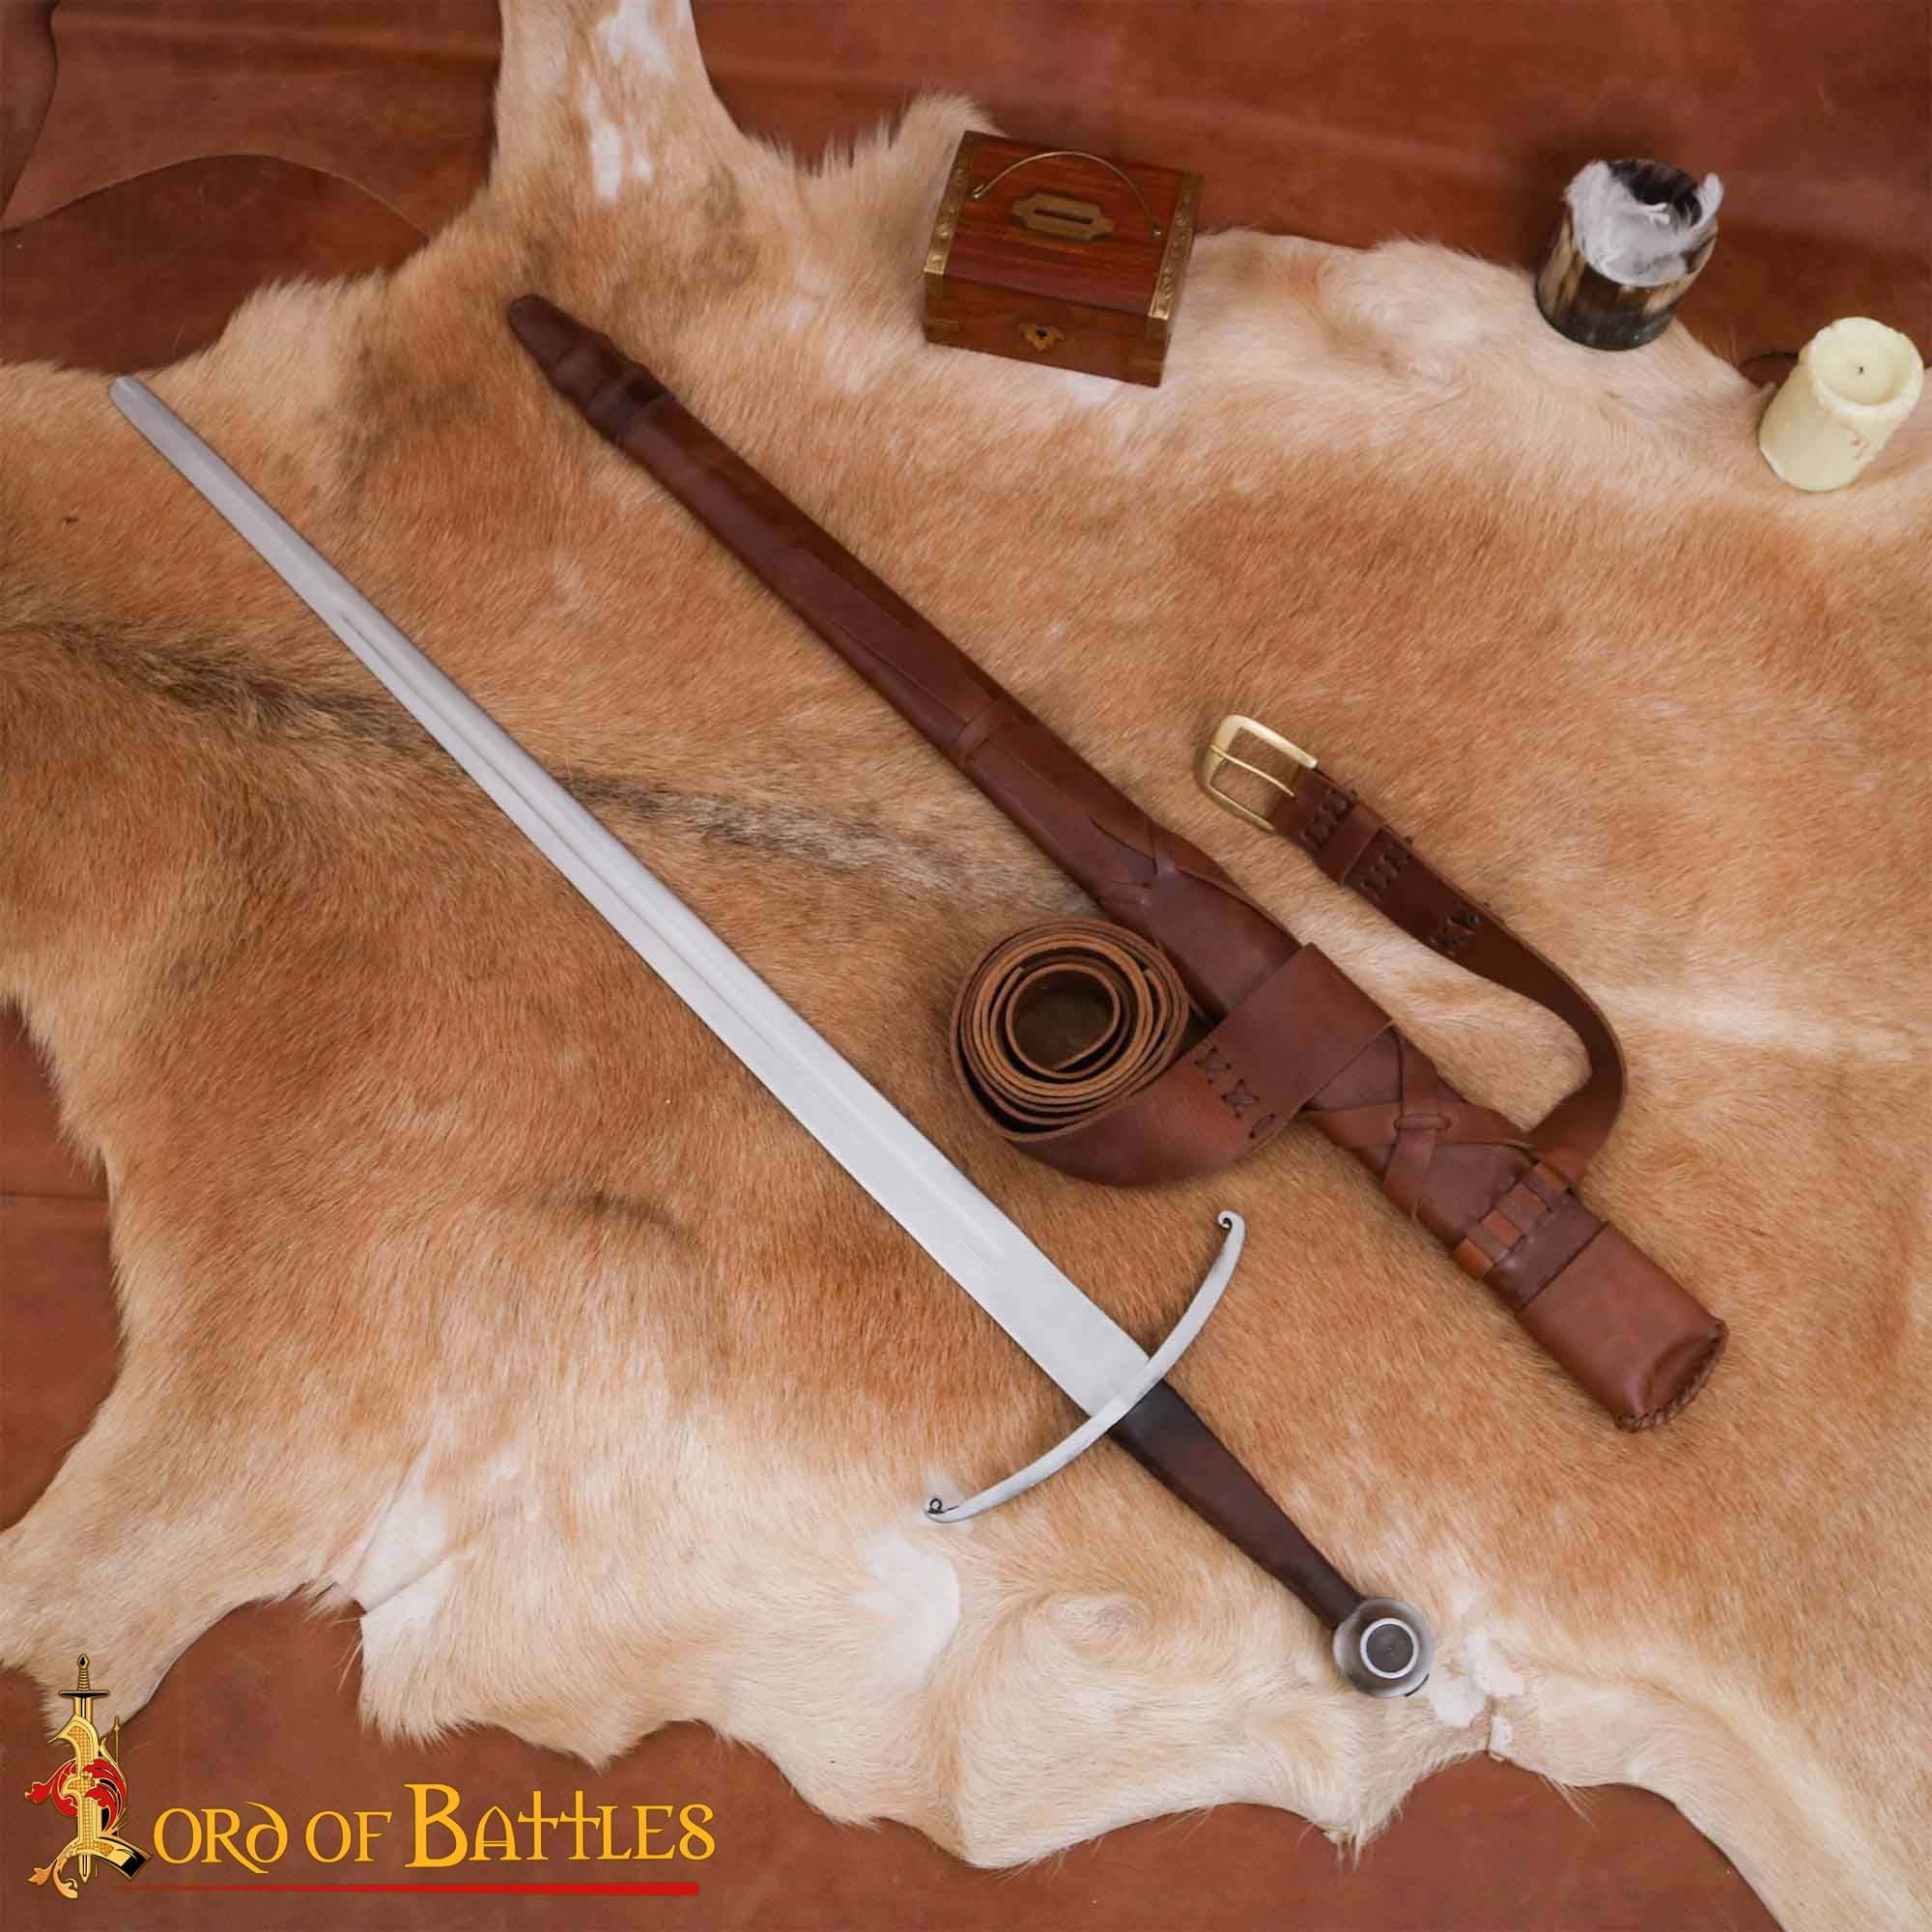
Espada Medieval Gótica de Caballero Forjada a Mano con Vaina de Cuero
Espada Medieval Gótica de Caballero Forjada a Mano con Vaina de Cuero MEDIDAS: Longitud total de la espada: 97.5 cm / 38.3 in Longitud de la hoja: 78 cm / 30.7 in Ancho de la guarda: 19.5 cm / 7.7 in Longitud de la empuñadura: 13 cm Anchura de la hoja: 3,5-3,8 cm / 1,4-1,5 in Grosor de la hoja aprox: 4,4 mm Longitud de la vaina: 82 cm / 32.2 in Esta espada medieval tradicionalmente forjada a mano está inspirada en las espadas góticas que blandían los caballeros europeos del siglo XV. Cada detalle -desde la guarda transversal suavemente curvada hasta el icónico pomo de rueda- se ha reproducido fielmente para evocar las armas utilizadas en los campos de batalla y en los torneos. Forjada en acero al carbono de calidad y pulida hasta obtener un brillo resplandeciente, la amplia hoja equilibra la presencia cortante con un perfil adecuado para la estocada. Su espiga y su sólido peso proporcionan un tacto realista muy apreciado por los entusiastas. Aunque no está afilada por seguridad, la hoja conserva la silueta auténtica de una espada lista para la batalla, lo que la hace igualmente atractiva para exhibiciones históricas y disfraces. La vaina de cuero incluida, cosida y equipada con un cinturón ajustable, ofrece una forma cómoda y segura de llevar o presentar tu espada. Tanto si te preparas para un juego de rol en vivo, como si quieres equipar tu equipo para una feria renacentista o añadirlo a tu colección de armas medievales, esta espada de caballero gótico está diseñada para destacar. Inspiración histórica: Las espadas góticas como ésta se generalizaron a finales de la Edad Media a medida que avanzaban las armaduras y evolucionaba la guerra. La combinación de una hoja afilada, una guarda acampanada y un pomo pronunciado permitía a los caballeros luchar eficazmente contra las defensas de cota de malla y coraza. Nota importante sobre el uso: Todas las espadas de esta colección están sin afilar y están pensadas para un combate seguro y controlado, coreográfico. No están diseñadas para el combate con hoja viva o la práctica de corte. Las definiciones de "espada funcional" pueden variar; por favor, manipúlelas con responsabilidad y respete las directrices de seguridad en todo momento. Esta espada gótica de caballero forjada a mano da vida al espíritu de la Europa medieval, ya sea para colgarla en la pared, lucirla en eventos o utilizarla en representaciones teatrales. INSTRUCCIONES DE CUIDADO: Conservación: Guarda tu espada en un lugar seco para evitar que se oxide. Guárdela en su vaina, pero quítela de vez en cuando para permitir la circulación del aire y evitar la acumulación de humedad. Limpieza: Después de manipularla, limpie la hoja con un paño suave para eliminar huellas dactilares y aceites. Lubricación: Aplique una ligera capa de aceite mineral o aceite para espadas a la hoja con regularidad para protegerla contra la corrosión. Cuidado del cuero: Trate la vaina y el cinturón con acondicionador de cuero periódicamente para mantener el cuero flexible y evitar que se agriete. Manipulación: Manipúlela siempre con cuidado. Aunque no está afilada, la espada tiene un filo de acero sólido que aún puede causar lesiones o daños si se maneja mal. ⭐ Descubre este producto en Tienda Medieval
Brand: MDW
Category: Arts & Entertainment > Hobbies & Creative Arts > Collectibles > Collectible Weapons > Collectible Swords > European Collectible Swords